Clara Mordan

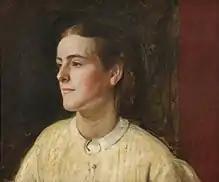
Portrait of Clara Mordan by Henry Tanworth Wells

Clara Evelyn Mordan (28 September 1844 – 22 January 1915) was a British suffragist and benefactor to the Women's Social and Political Union and St Hugh's College, Oxford. Tuberculosis obliged her to fight for women's rights by supporting militant protests by proxy. She hoped that her "last bed will be a coffin some woman has earned her living by making".